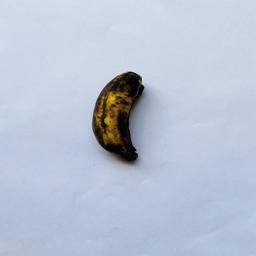
Banana variety: Sabri Kola